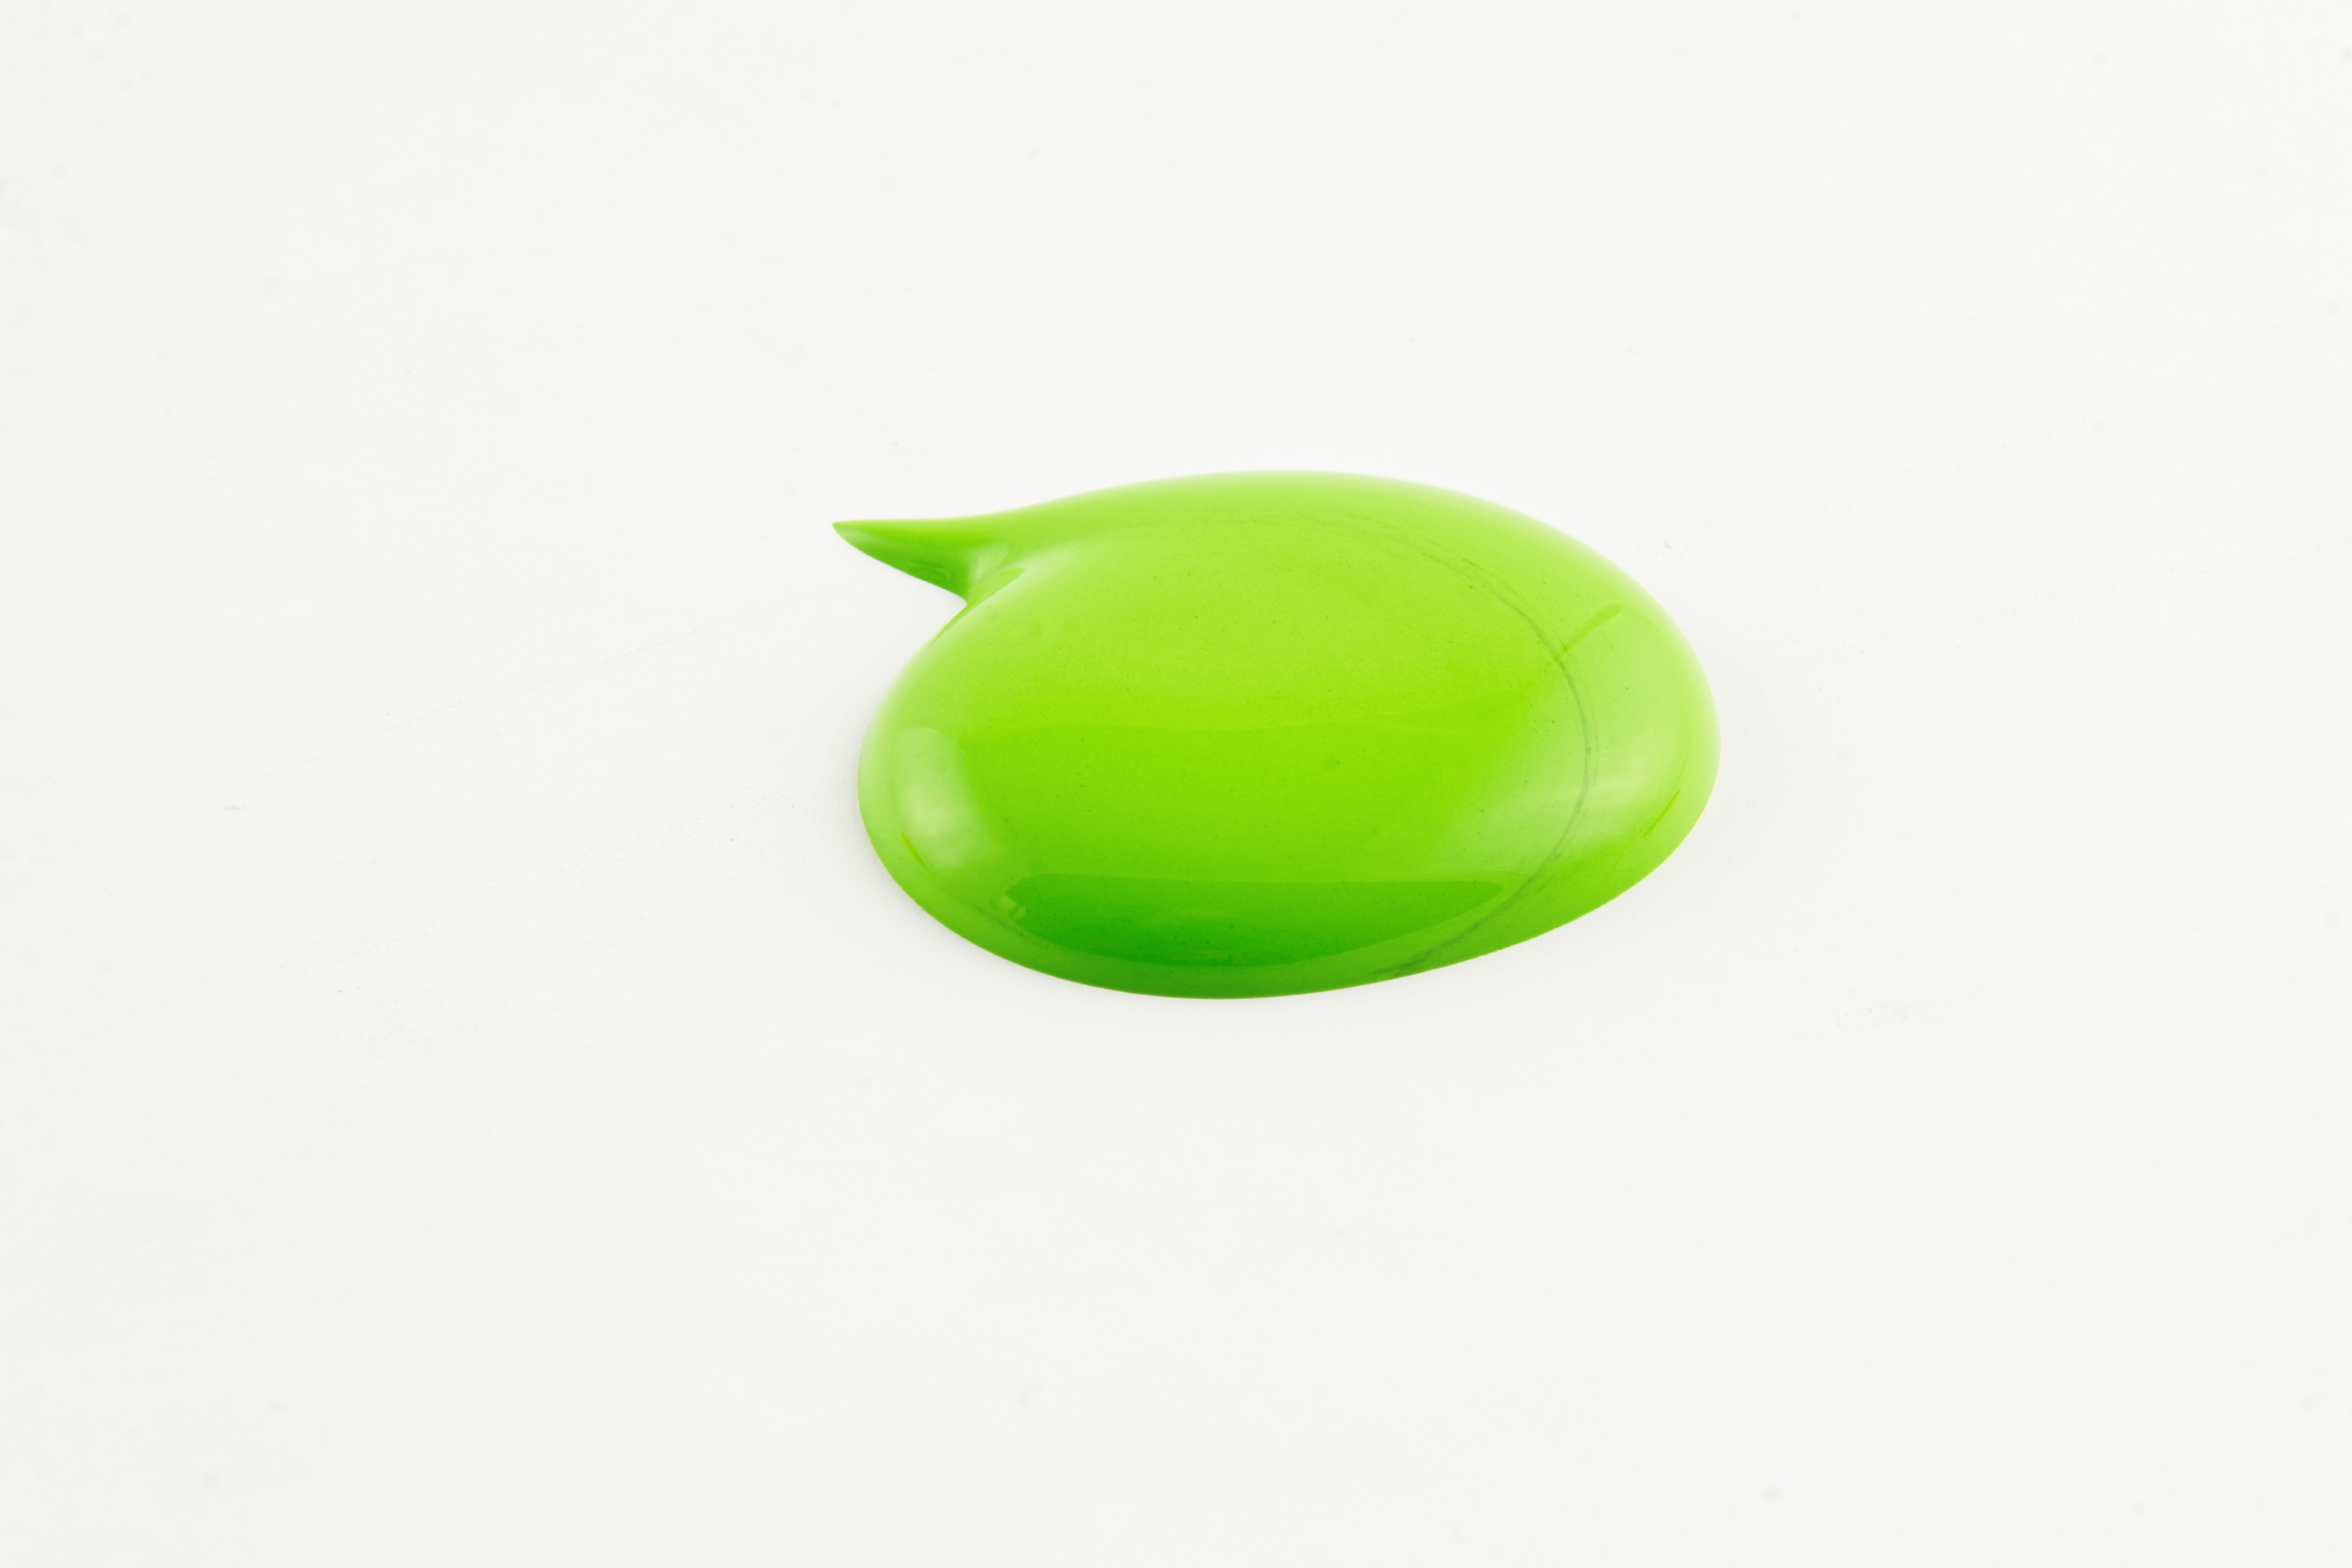
food, green, produce, color, paint, colorful, drip, painting, jewellery, art, painter, ball, sphere, oil paint, artists, shape, jade, embroidery, tempera, acrylic paint, farbklex, dab